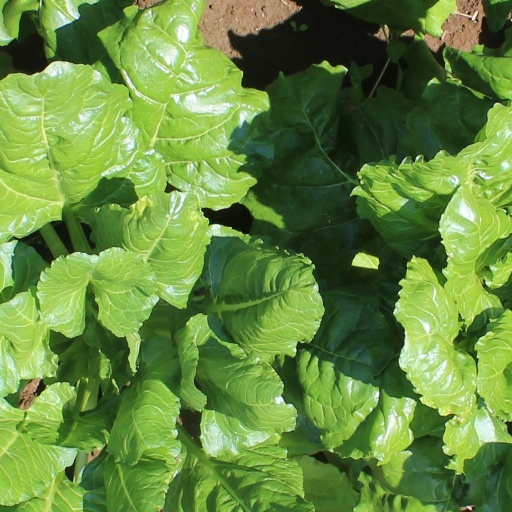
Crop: sugar beet